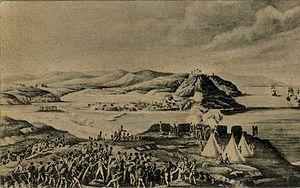
24 février - 31 mars : première expédition de Burckhardt en Nubie.
2 août, guerre de 1812, frontière de Détroit : victoire américaine à Fort Stephenson.